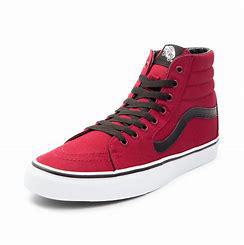
Brand: Vans
Model: SK8 Hi Skate